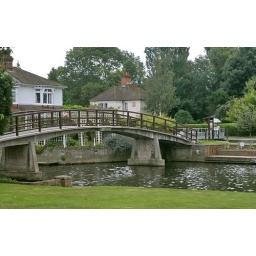
bridge over the river